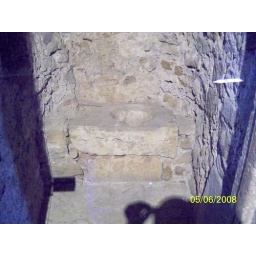
This &amp;quot;throne&amp;quot; room had glass in front, and I think the white streak is just a reflection.